Nørre Allé

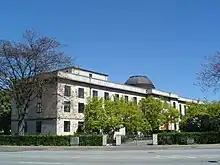
The Faculty Library of Natural and Health Sciences (KUB Nord), as seen across Tagensvej from the south

Almindeligt Hospital's former buildings (No. 41) are now part of the senior citizens home De Gamles By. The hospital buildings from the 1890s were designed by Vilhelm Petersen and the complex was expanded by Gotfred Tvede in 1910. The name De Gamles By was introduced for the whole site in 1919.